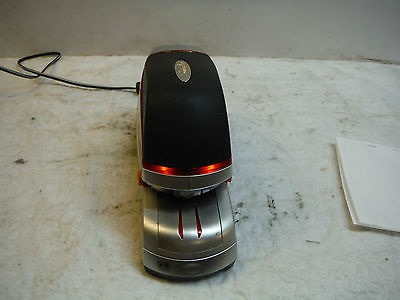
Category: stapler